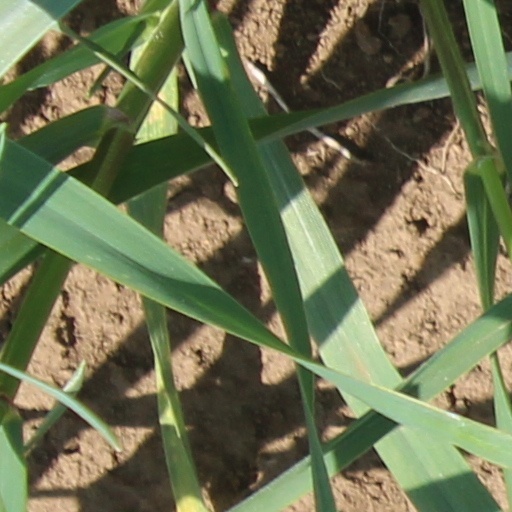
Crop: wheat